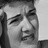
Emotion: sad